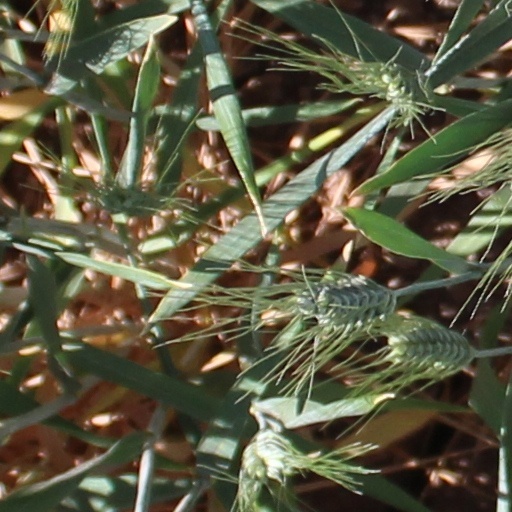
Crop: wheat